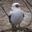
Label: bird